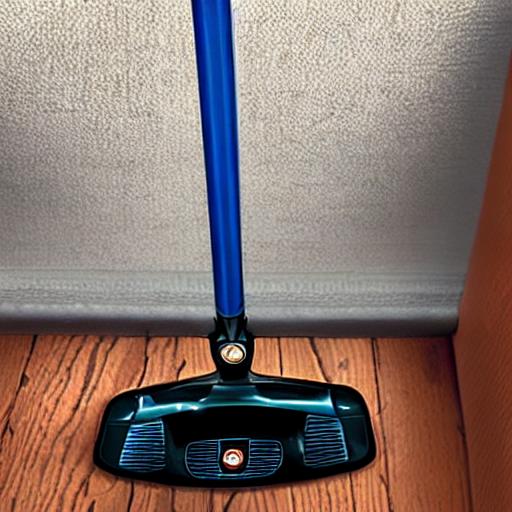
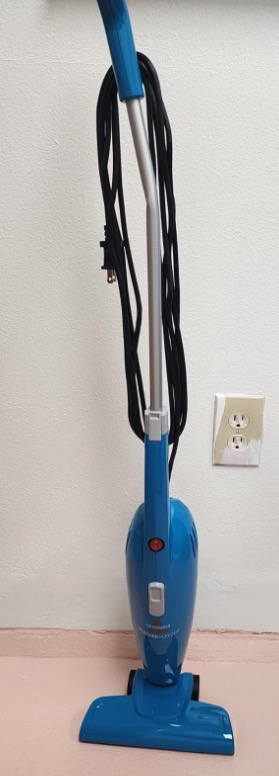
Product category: items_vacuum
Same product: no